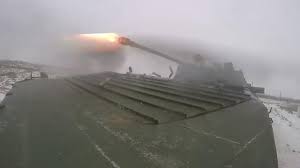
Label: BMP-2